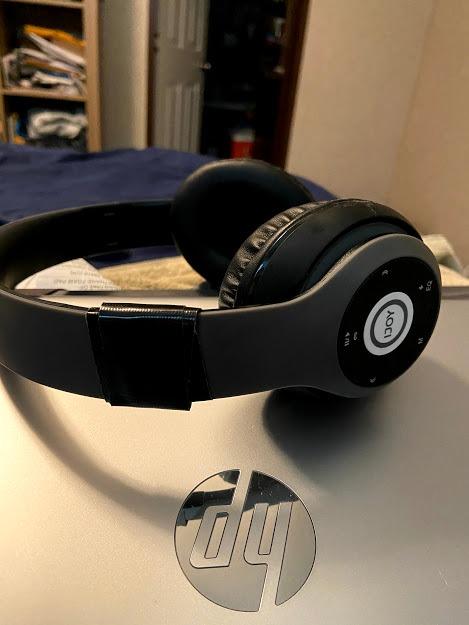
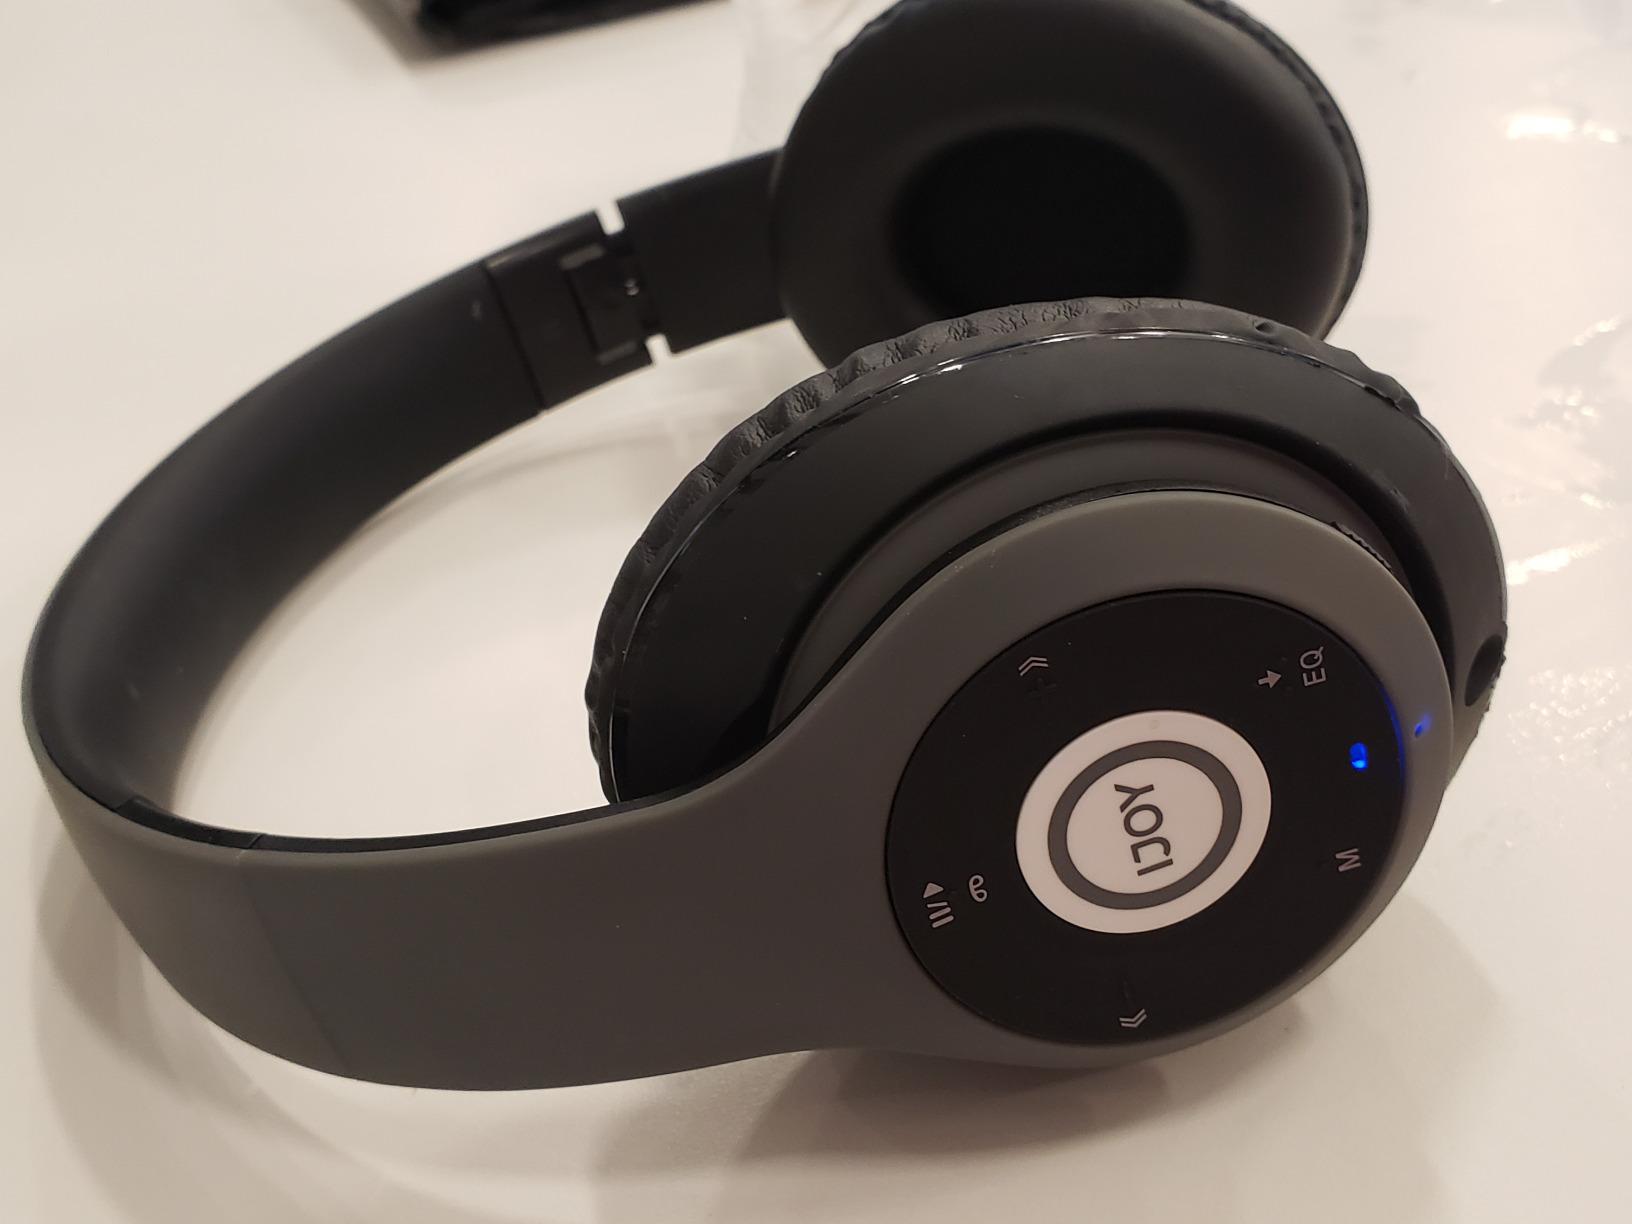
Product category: headphones
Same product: yes